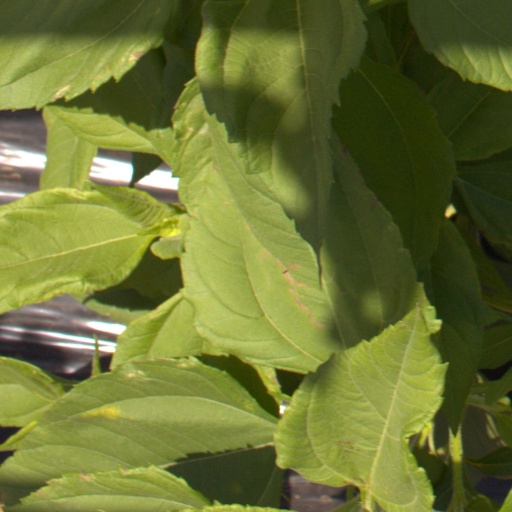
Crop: Jerusalem artichoke